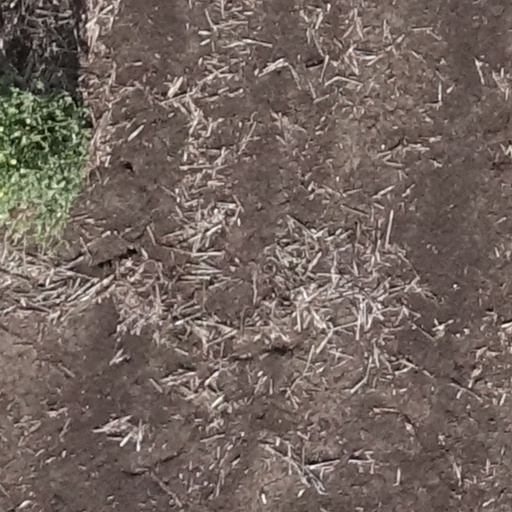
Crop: sorghum